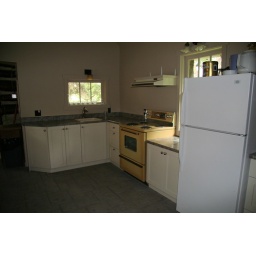
North and East windows in kitchen